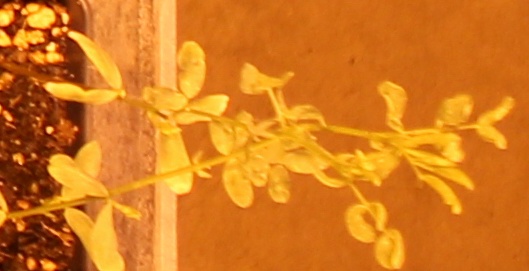
Label: Lentil